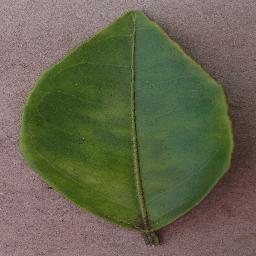
Label: Orange___Haunglongbing_(Citrus_greening)